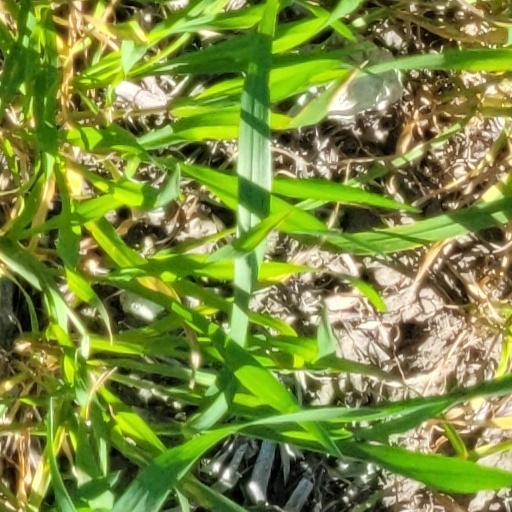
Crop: wheat